Dougie Thomson

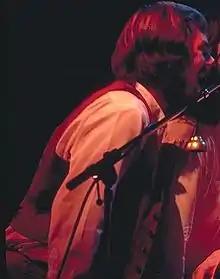
Thomson in 1980

Douglas 'Dougie' Campbell Thomson (born 24 March 1951) is a Scottish musician, born in Glasgow and raised in the Rutherglen area of the city. He was the bass guitarist of progressive rock band Supertramp from 1972 to 1988.